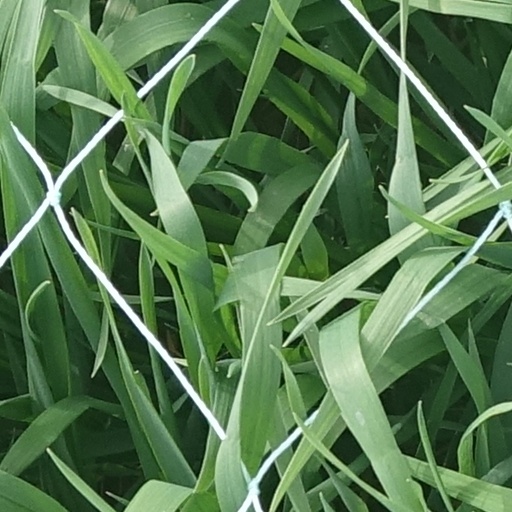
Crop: wheat